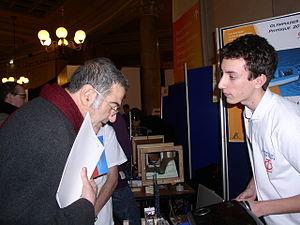
Serge Haroche, médaille d'or du CNRS, visite l'exposition en janvier 2010
Les Olympiades de Physique France sont un concours scientifique sur projet, à caractère expérimental, destiné à des équipes de lycéens encadrées par un professeur. Le concours est reconnu par le ministère de l'Éducation nationale.